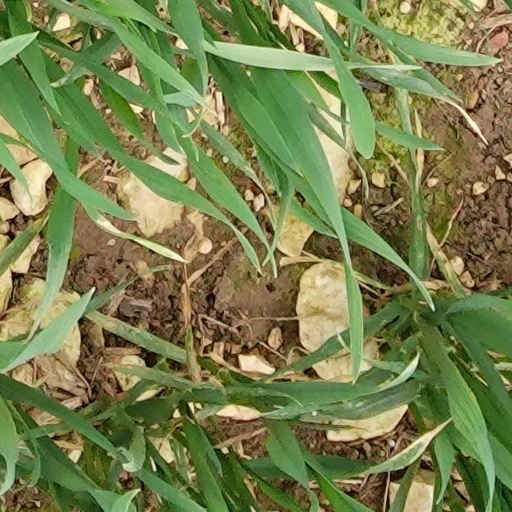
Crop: wheat